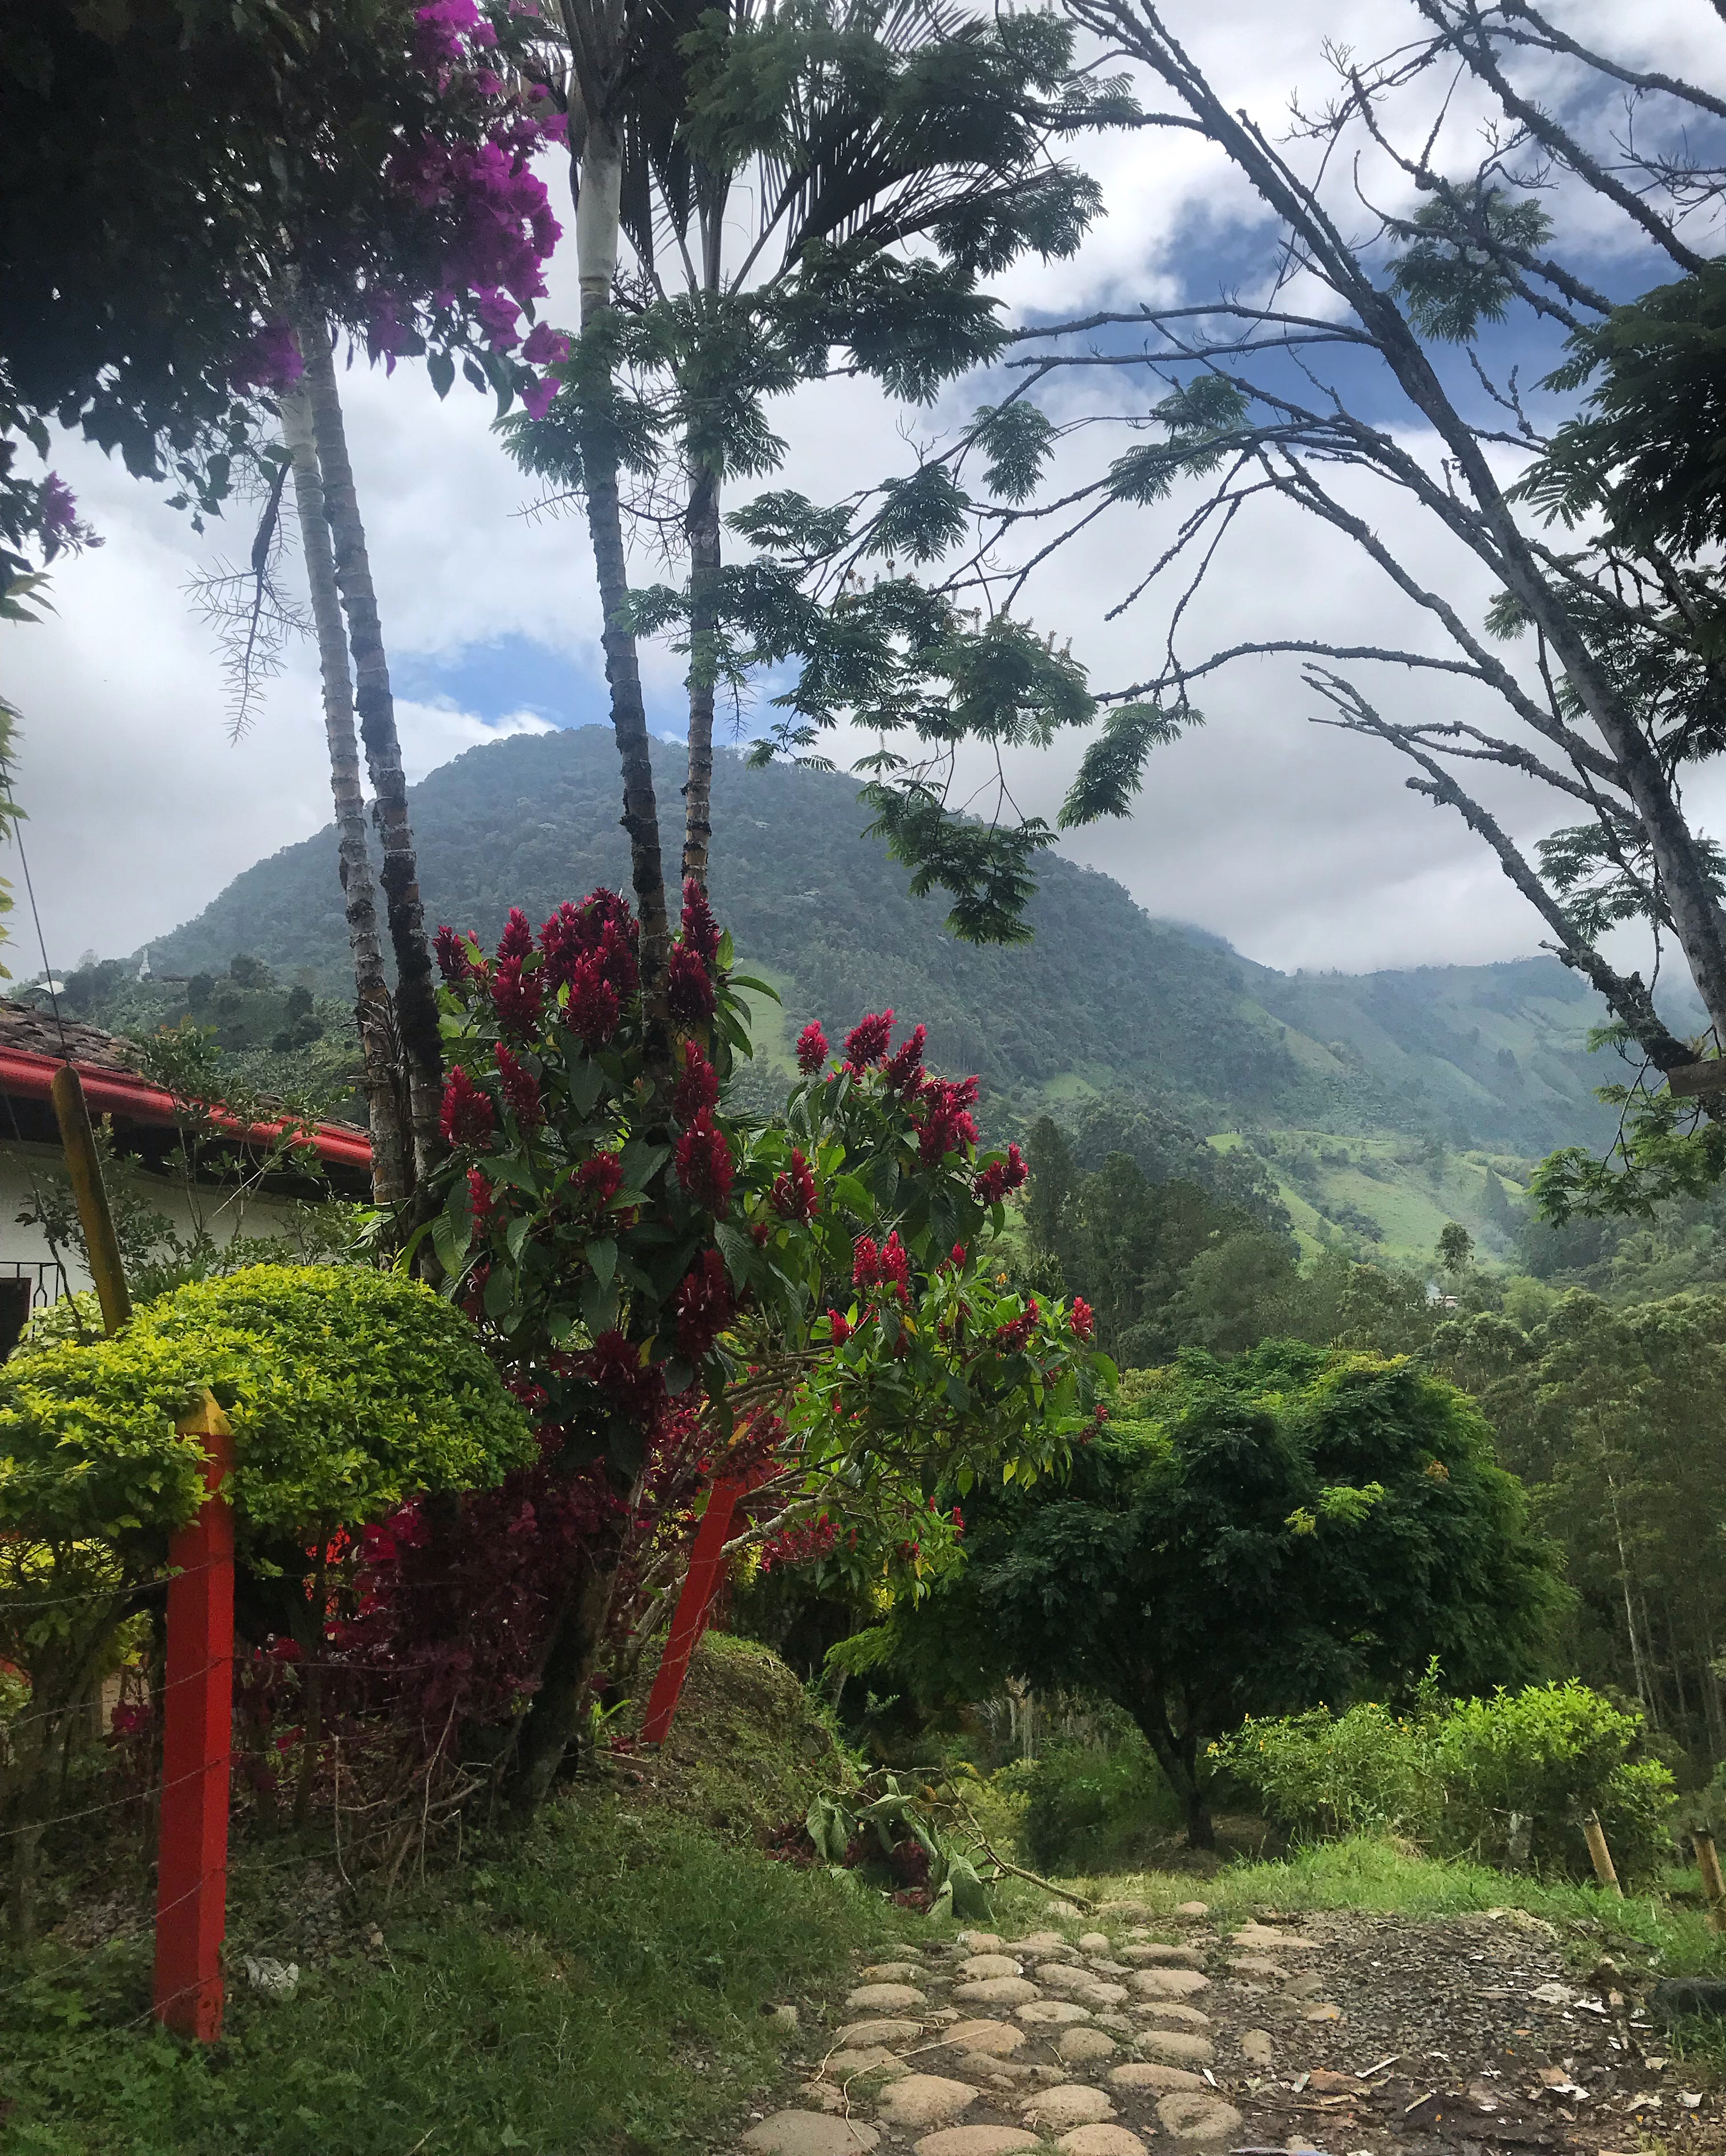
colombia, farm, nature, vegetation, hill station, tree, botany, plant, flower, garden, botanical garden, tourism, mountain, hill, rural area, landscape, rainforest, mount scenery, forest, jungle, tropics, shrub, leisure, plantation, vacation